Batwing Spaceshot

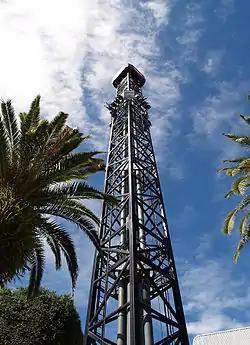
The tall tower of the Batwing Spaceshot

The Batwing Spaceshot is a thrill ride located at Warner Bros. Movie World on the Gold Coast, Australia. It opened on 20 December 2006. The ride is an S&S Space Shot, a pneumatic powered ride which shoots riders up and then back down. The rise reaches a height of and riders experience a force of up to 4 Gs while travelling at a speed of . It carries 360 passengers per hour, and lasts for 50 seconds. The ride opened almost one year after the opening of the Superman Escape roller coaster, which opened on 26 December 2005. The logo’s design based on the bat-signal in the film Batman Begins. However, the ride has no other similarity to that film.